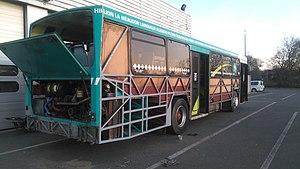
Renault PR 100.2 n°325 - HistoTUB - Restauration
Les Renault PR 100 et PR 180 sont un autobus et trolleybus produit par Berliet puis Renault entre 1970 et 1999 avec de nombreuses variantes.